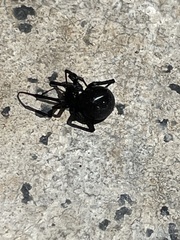
Species: Lactrodectus_hesperus